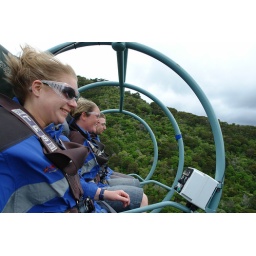
In motion (100km/h) on the sky wire (1km flying fox) in Nelson New Zealand